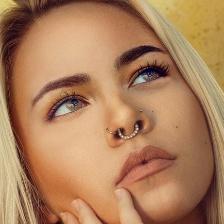
Label: faces